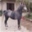
Label: horse